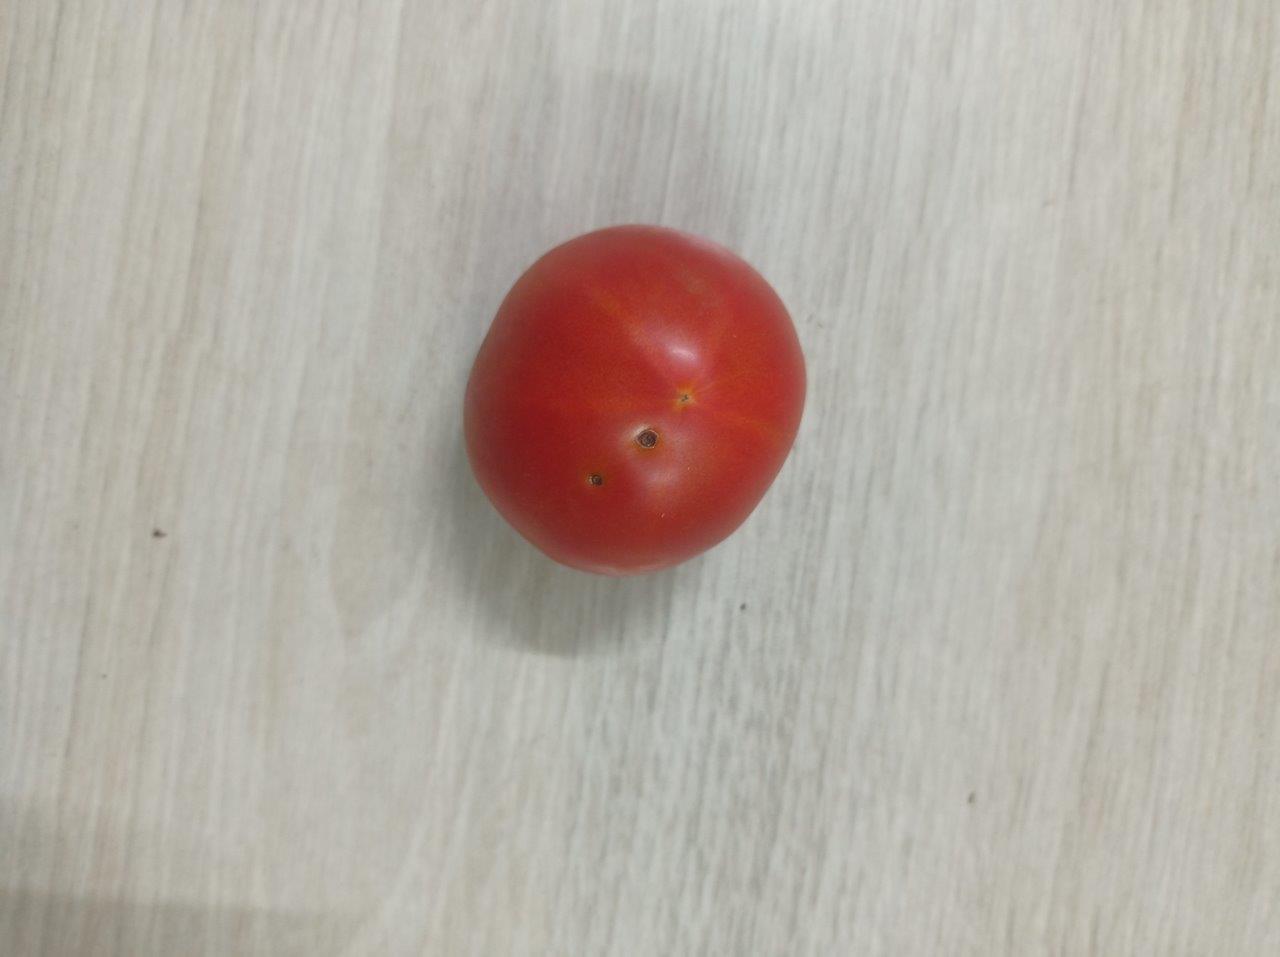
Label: Fresh